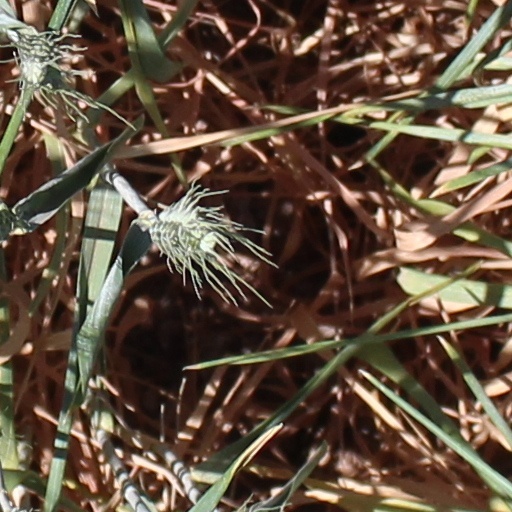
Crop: wheat